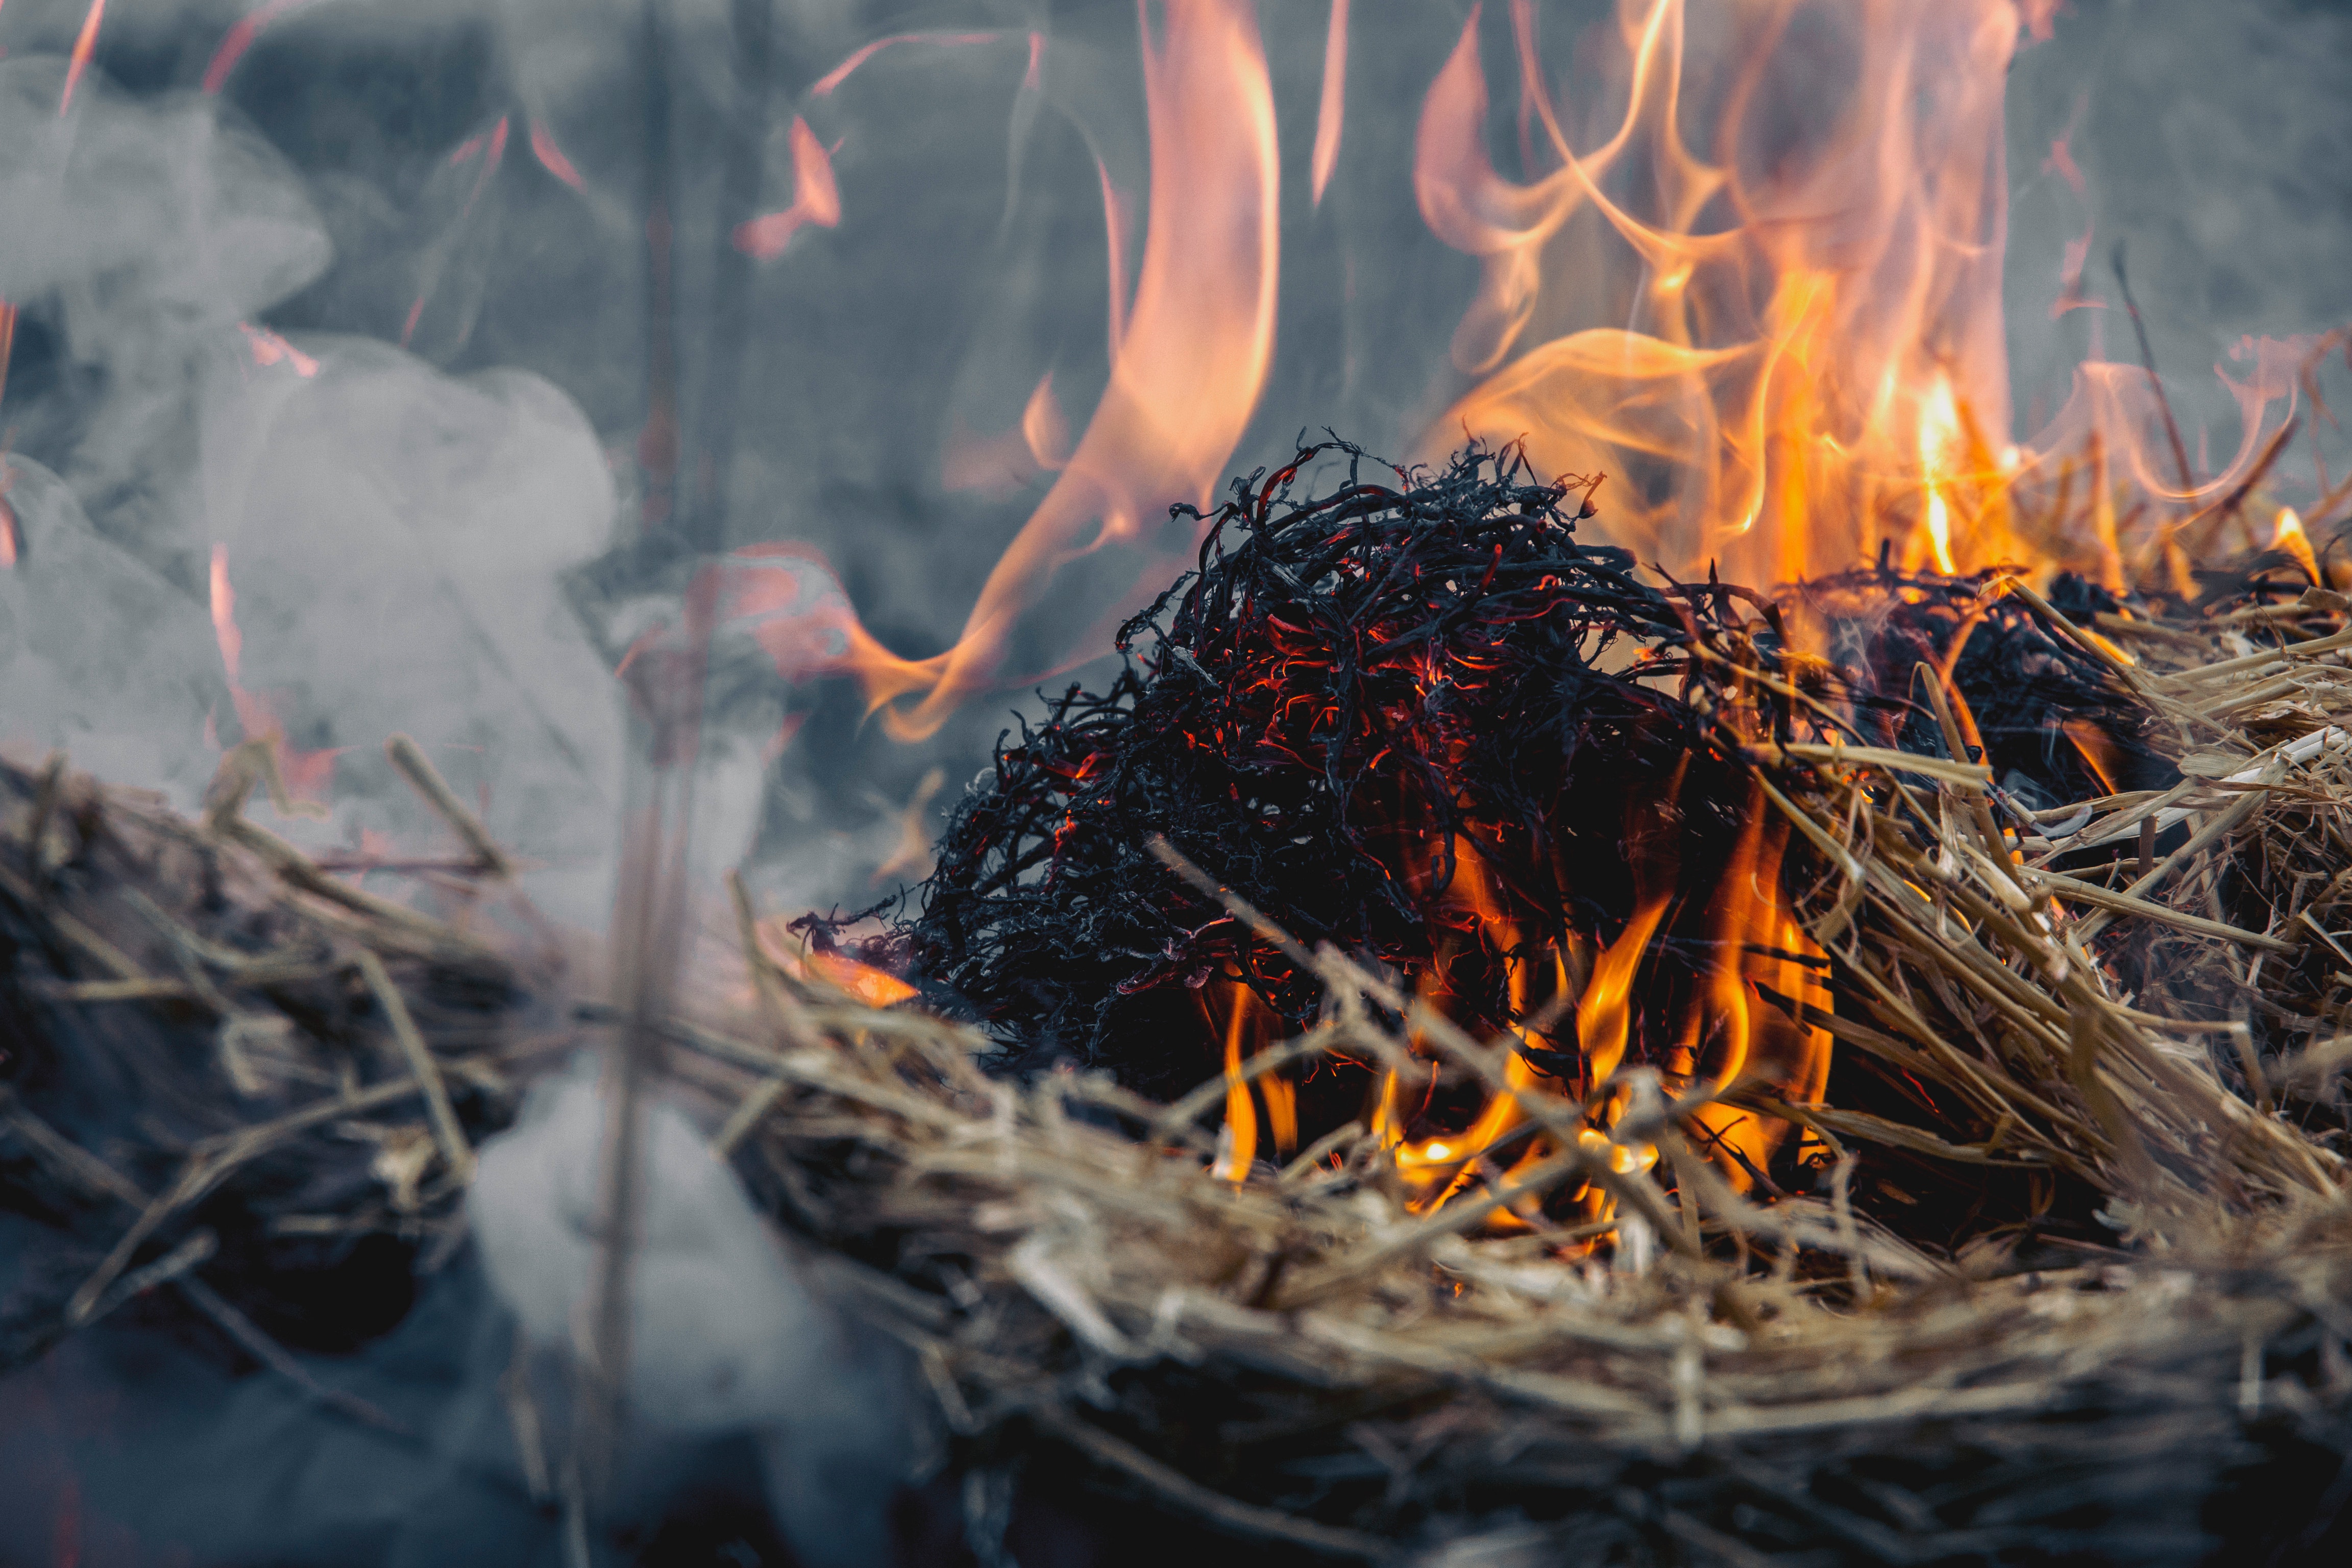
flame, fire, heat, ash, bonfire, campfire, branch